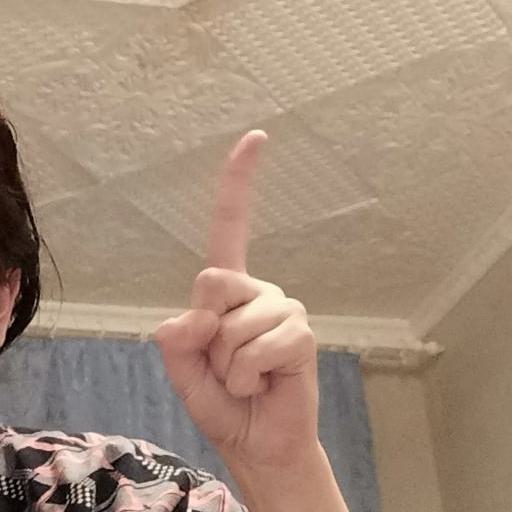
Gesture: one